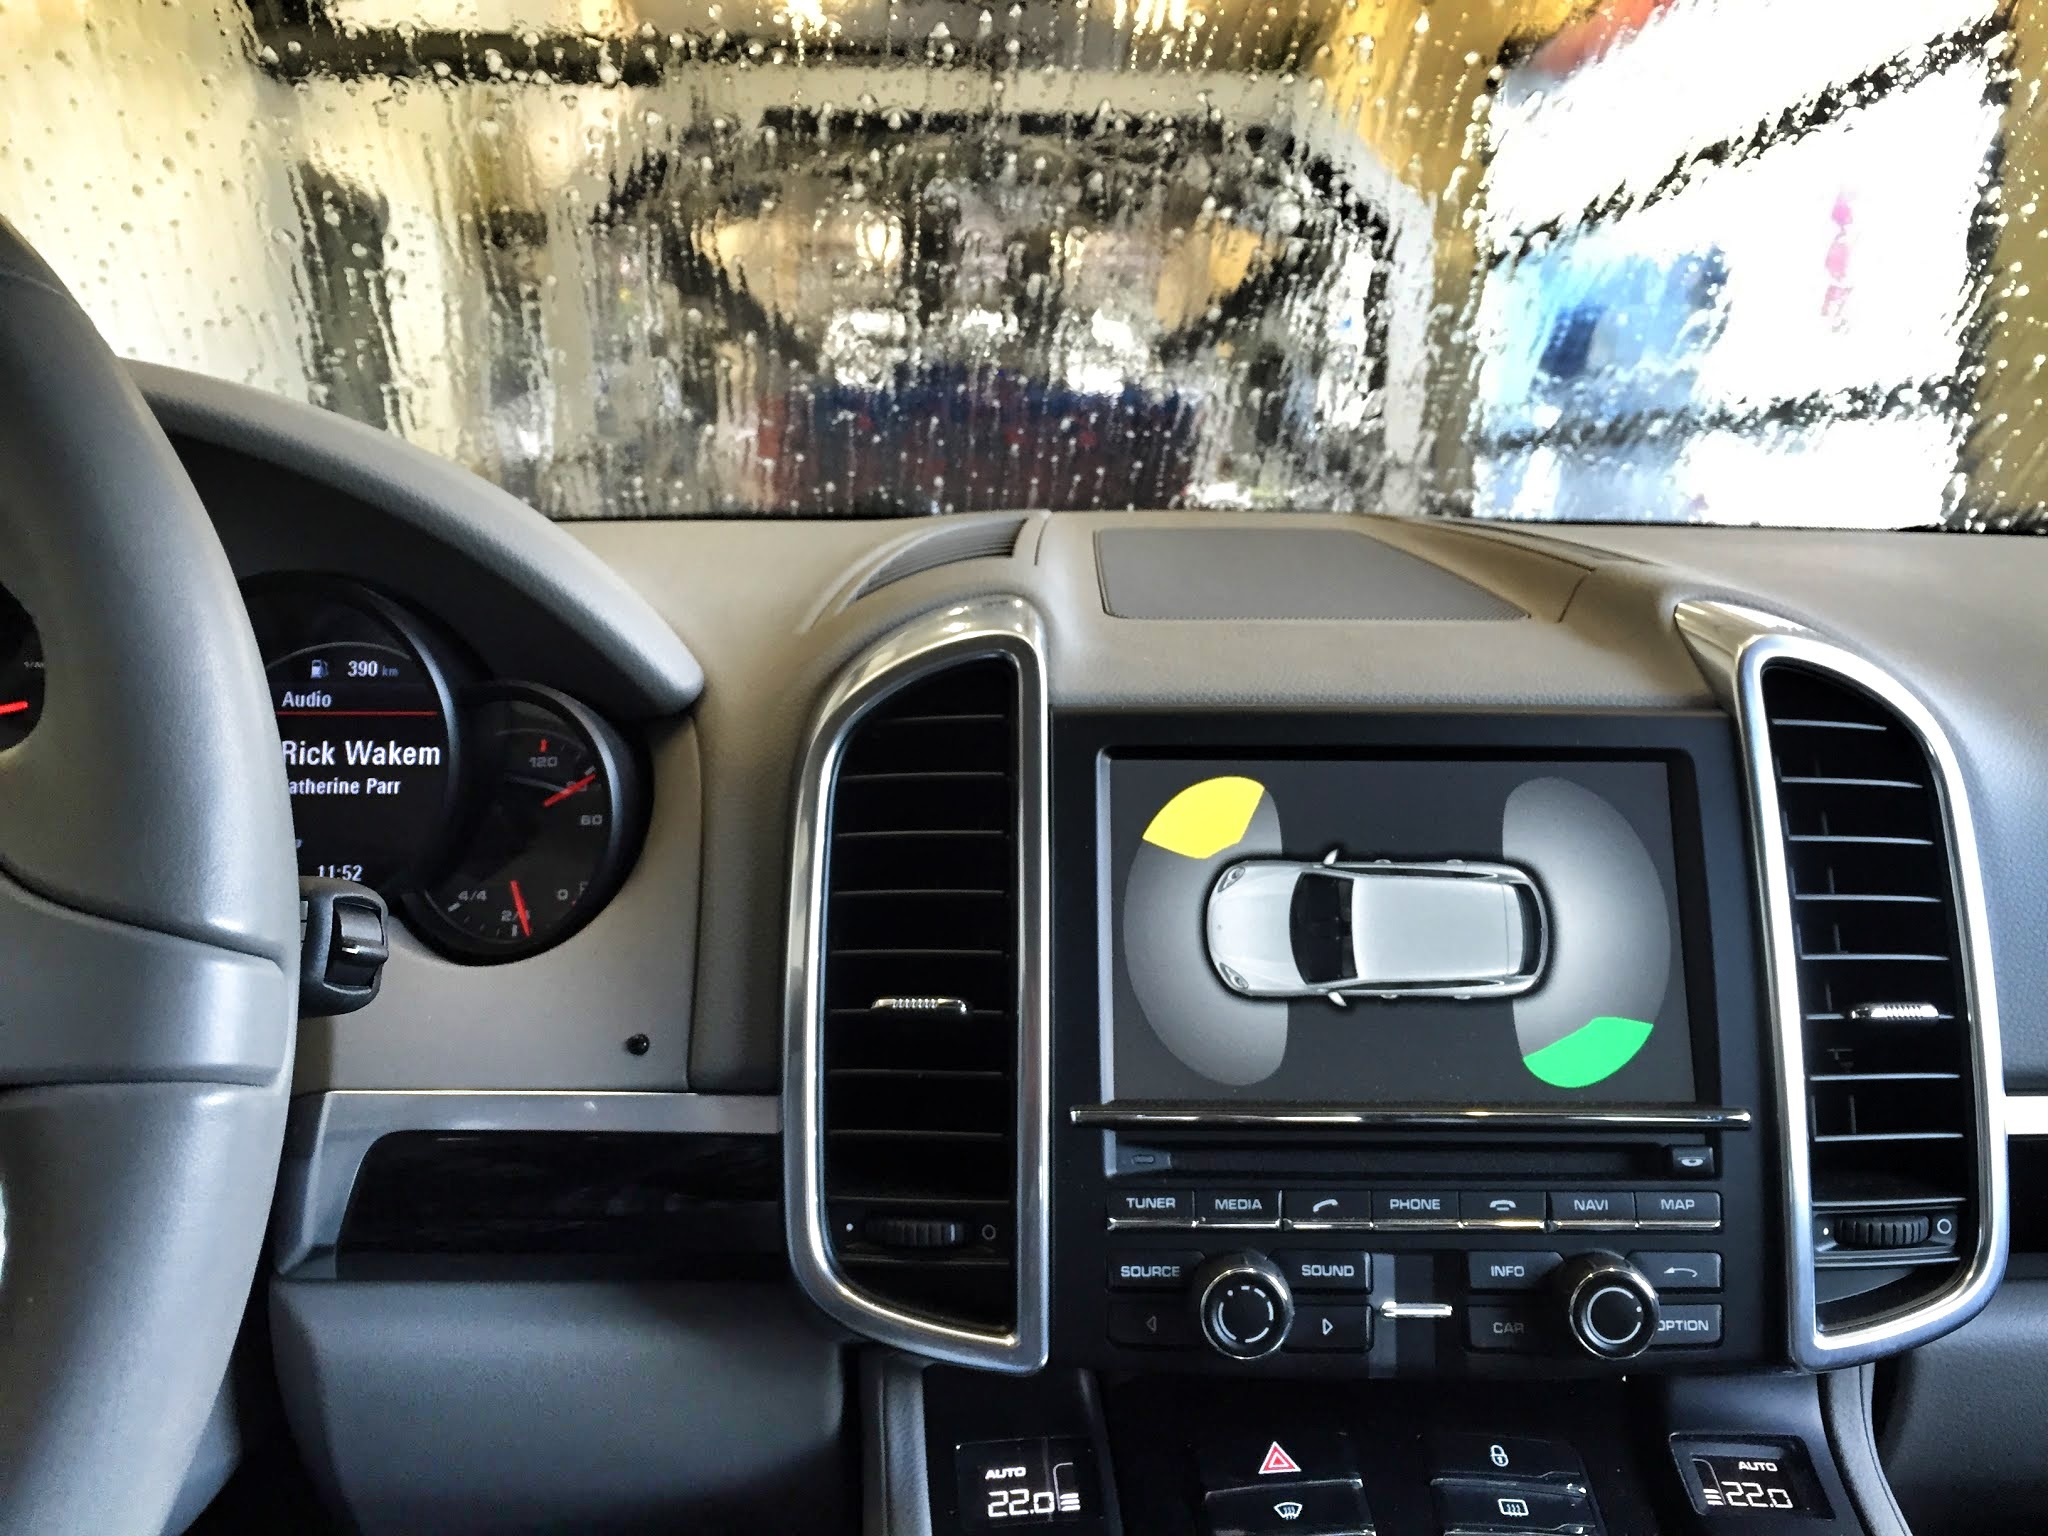
traffic, car, interior, vehicle, clean, auto, dashboard, sports car, suv, sedan, porsche, car wash, cleanliness, all terrain vehicle, cayenne, sport utility vehicle, land vehicle, waschparkb27, wash park, automobile make, automotive exterior, family car, compact sport utility vehicle, porsche cayenne, volvo xc60, audi q7